Bilaspur district, Chhattisgarh

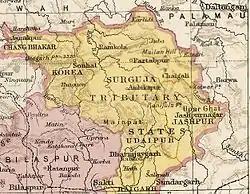
Map in the Imperial Gazetteer of India showing the states of Bilaspur and Surguja, 1931.

Bilaspur district is situated between 21º47' and 23º8' north latitudes and 81º14' and 83º15' east longitudes. The district is bounded by Gaurella-Pendra-Marwahi district on the north, Anuppur District and Dindori district of Madhya Pradesh state on the west, Kabirdham on the southwest, Durg and Raipur on the south and Korba and Janjgir-Champa on the east. The area of the district is 6377 km². Bilaspur is officially the judicial and cultural capital of Chhattisgarh and also boosts various cultural and social events. The district is also an educational and medical hub of Chhattisgarh due to several hospitals, e.g. Apollo Hospital. Education at the primary and higher level has been considerably improved in the past decade due to the opening of several international standard schools ranging from D.A.V. Public School, Delhi Public School, San Francis H/S School, St. Xavier's H/S School, Maharishi Vidya Mandir and The Jain International School. The city has also been witnessed infrastructural growth for the past few years due to the several initiatives taken by the state government to improve the basic infrastructure of the city. Today, the city has two developed shopping malls (Rama Magneto Mall and 36 City Mall) which attract a large number of peoples, especially the youth from all over the state.